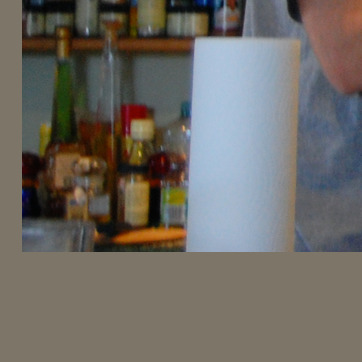
Material: plastic